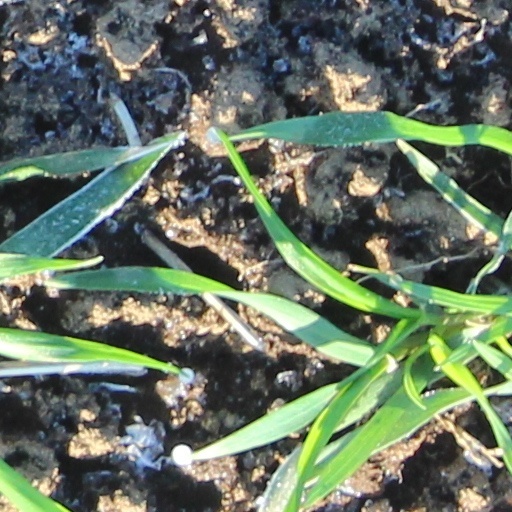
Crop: wheat